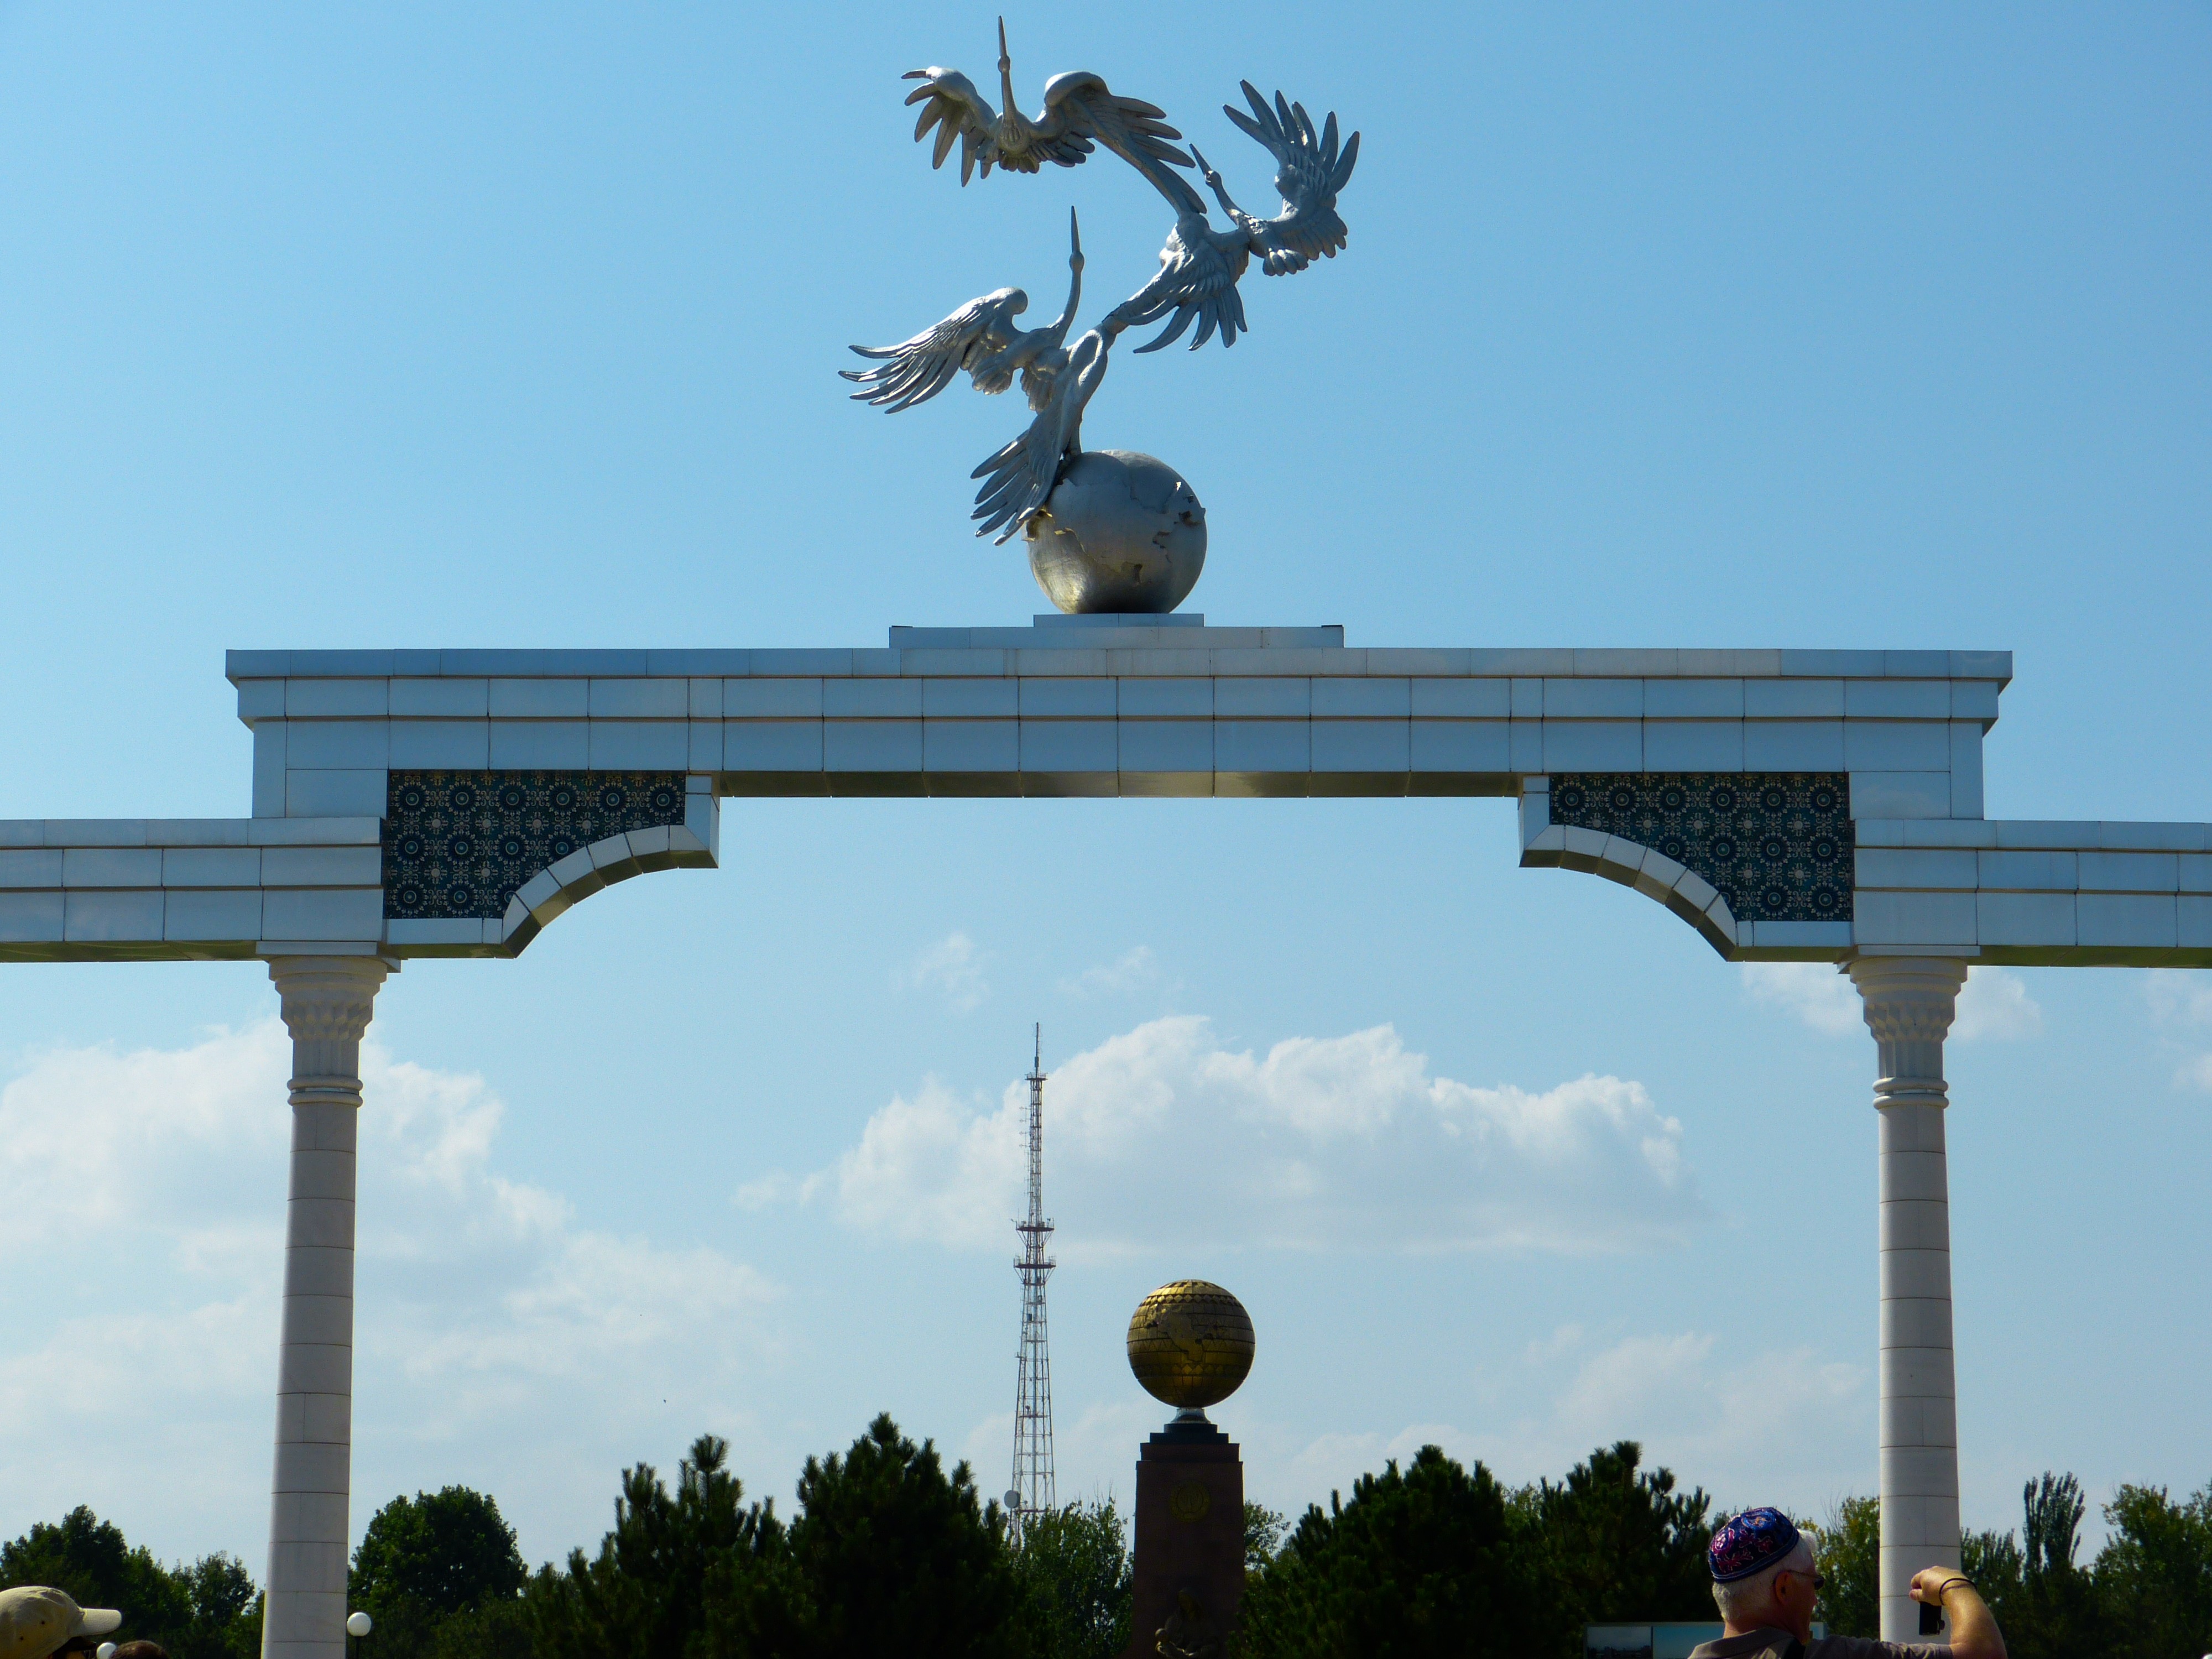
tree, advertising, monument, statue, arch, landmark, street light, lighting, sculpture, memorial, light fixture, uzbekistan, tashkent, independence square